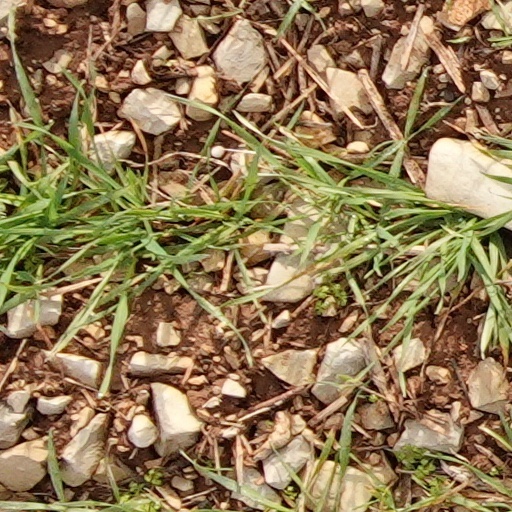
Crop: wheat